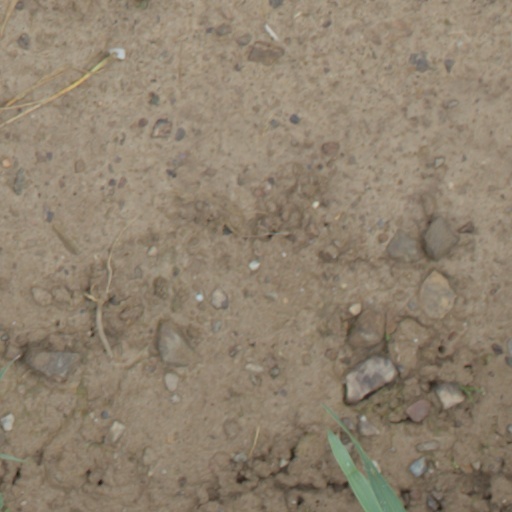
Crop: wheat